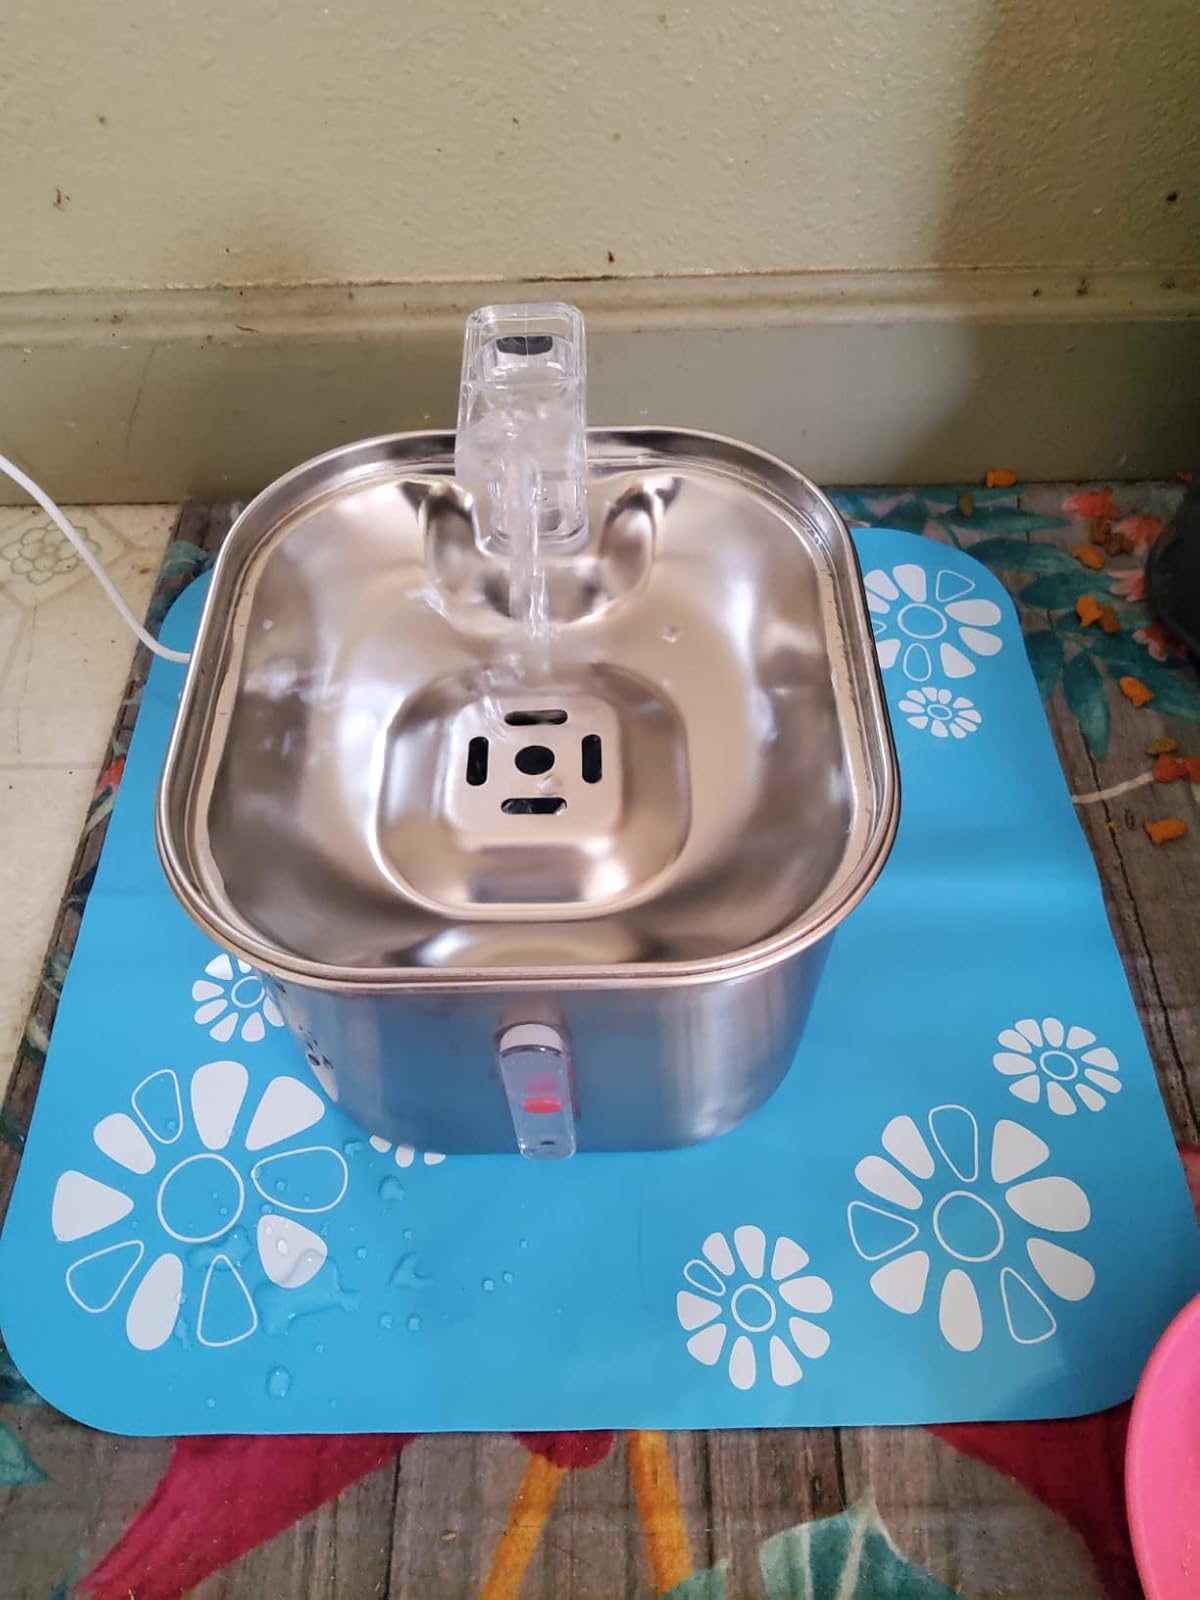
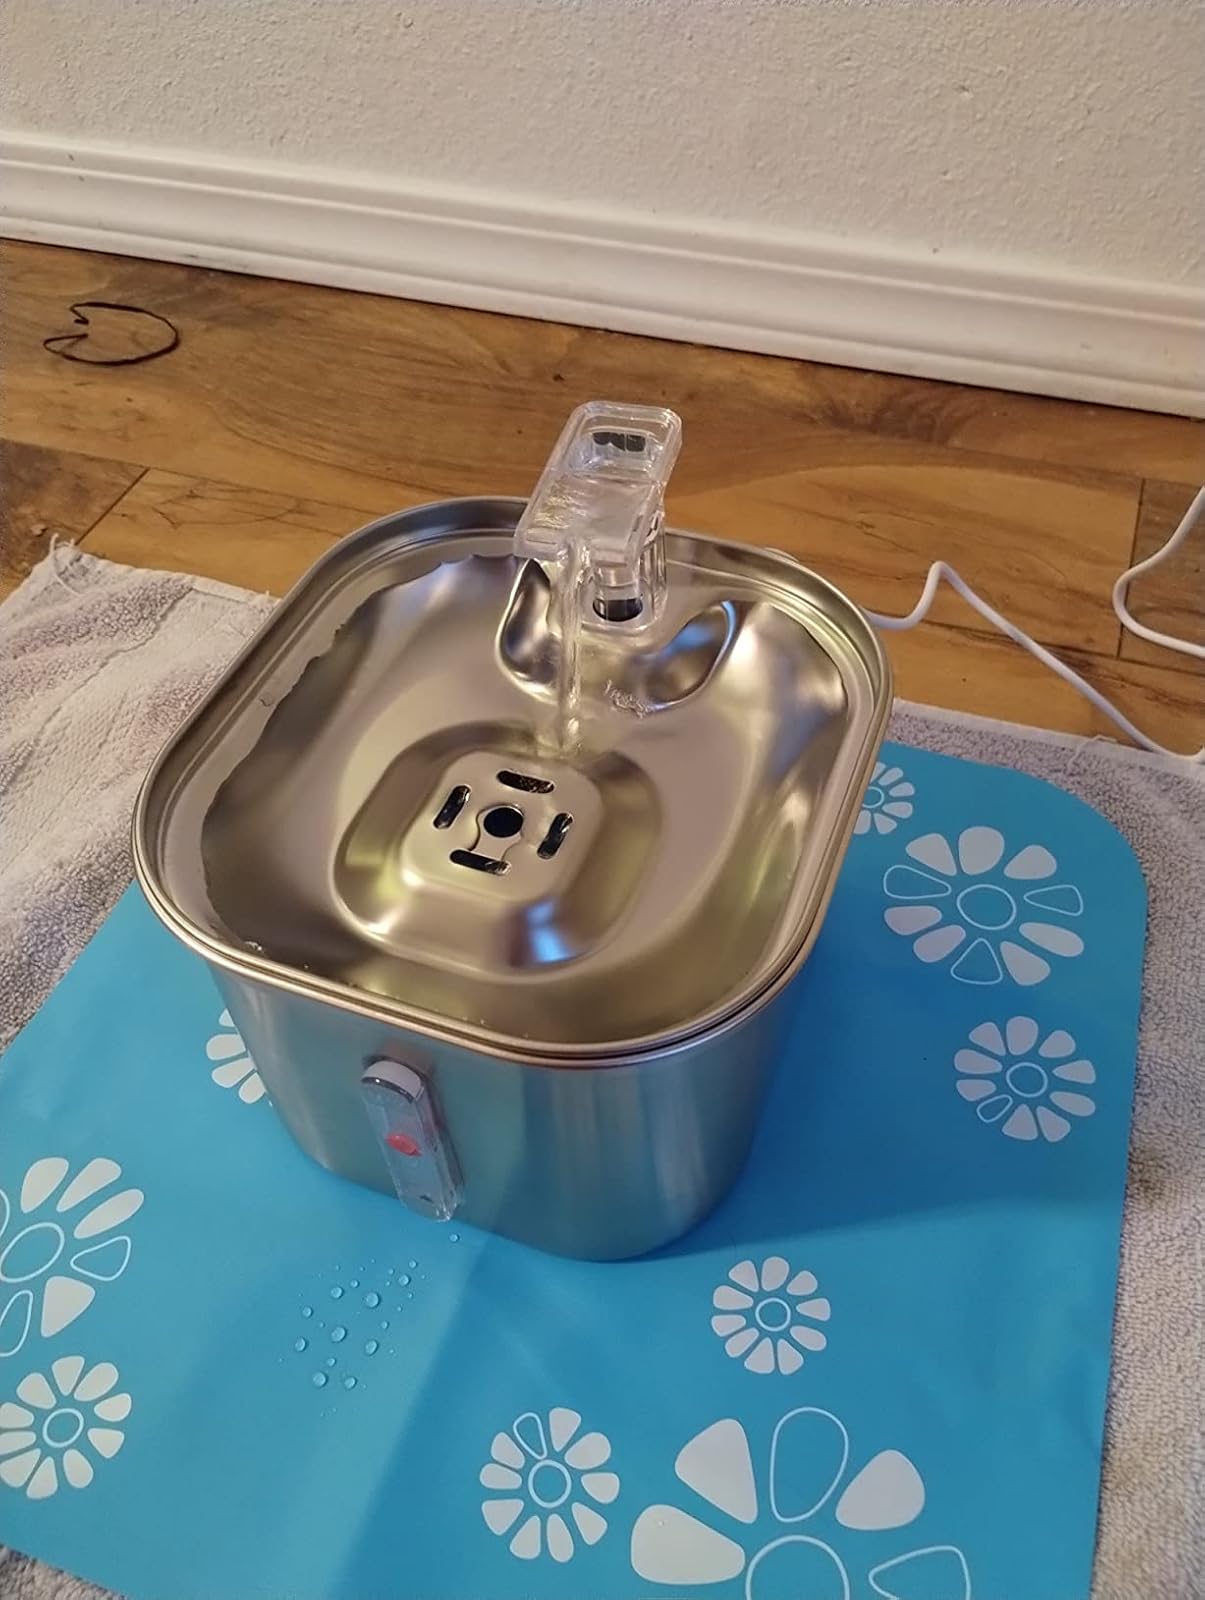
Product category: items_bowl
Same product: yes